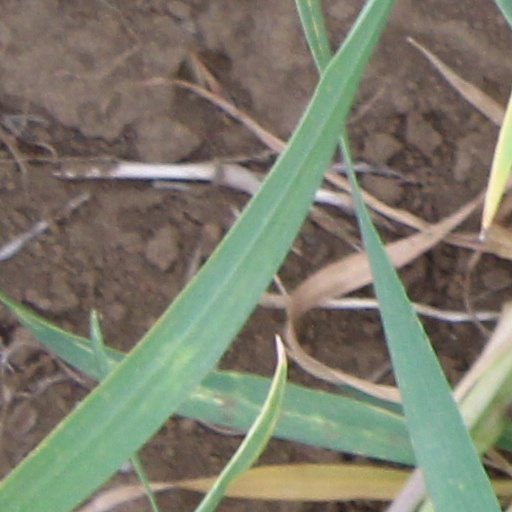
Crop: wheat